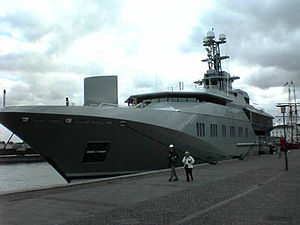
Charles Simonyi
"""Skat"" i Københavns havn ud for Amalienborg 5. sep 2006"
Billed af MS skat
Charles Simonyi er en amerikansk it-milliardær, der blandt andet stod for udviklingen af Microsoft Excel og Microsoft Word.